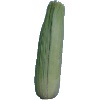
Label: corn_husk